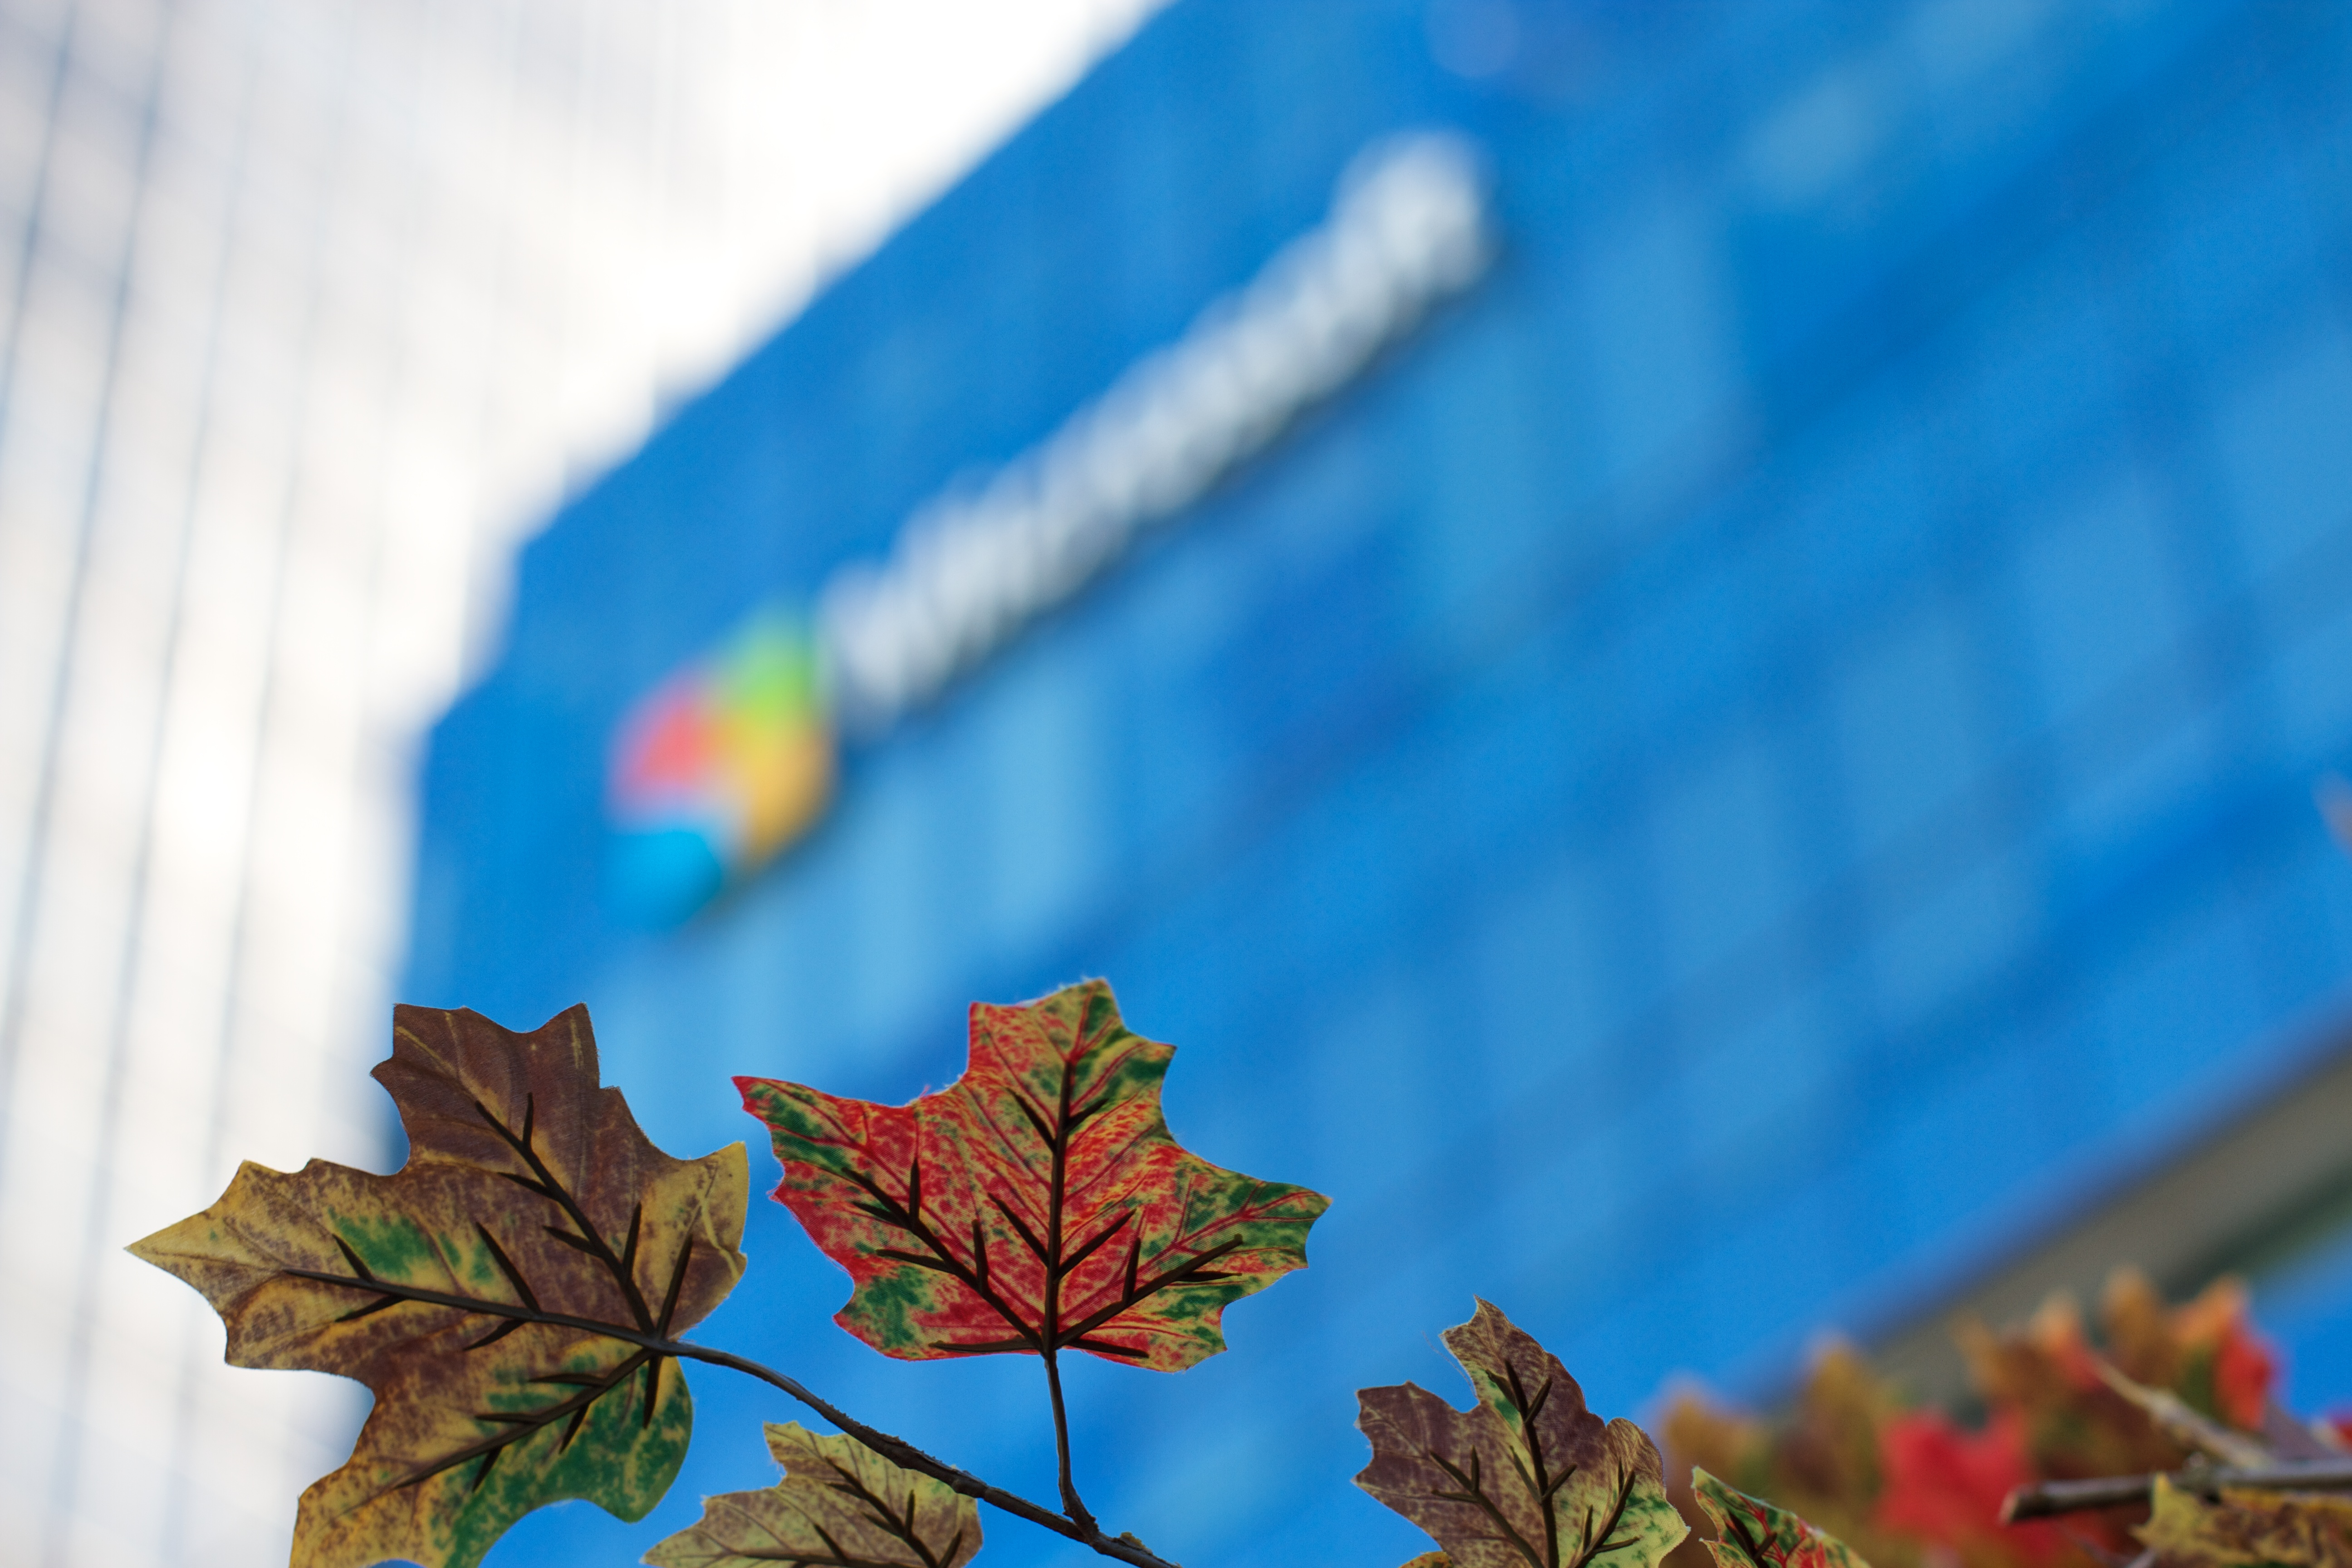
tree, branch, plant, leaf, flower, color, autumn, blue, season, macro photography